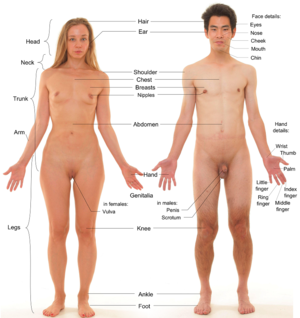
Vue antérieure d'humains de sexes féminin et masculin. Plus d'informations sur l'image originale en anglais: File:Anterior view of human female and male, with labels.jpg.